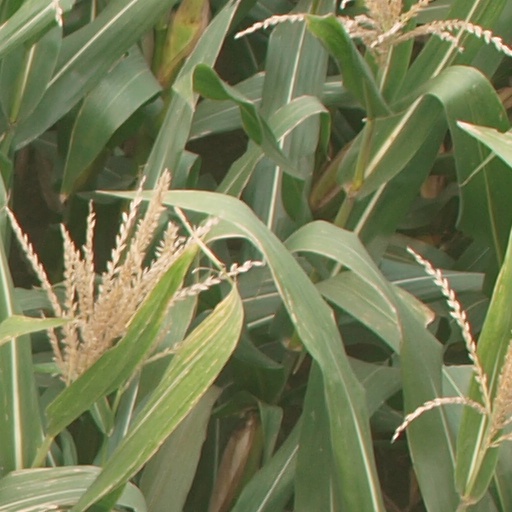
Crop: maize; corn